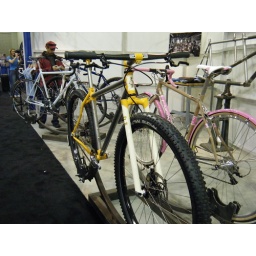
Winner of best mountain bike in show.